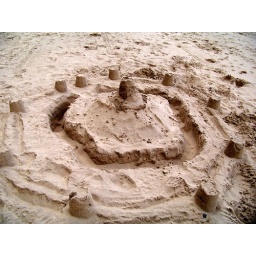
building castles in the sand